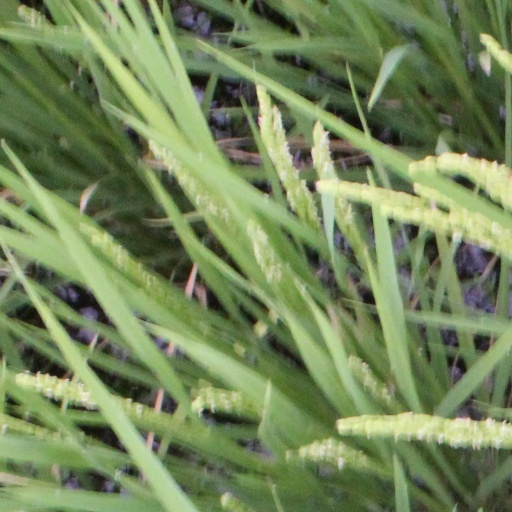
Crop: rice